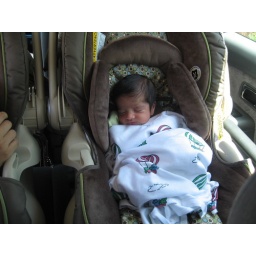
Aarush in car seat